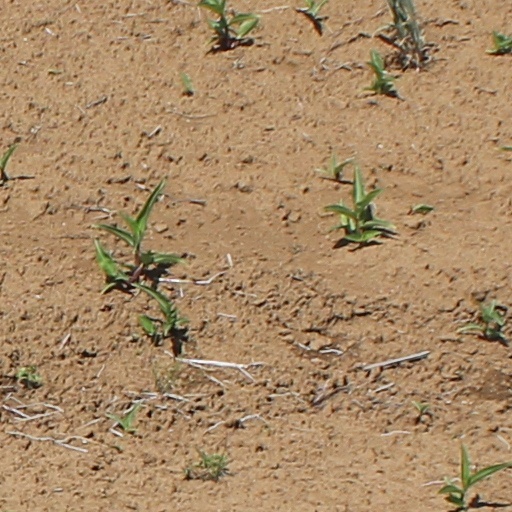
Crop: wheat